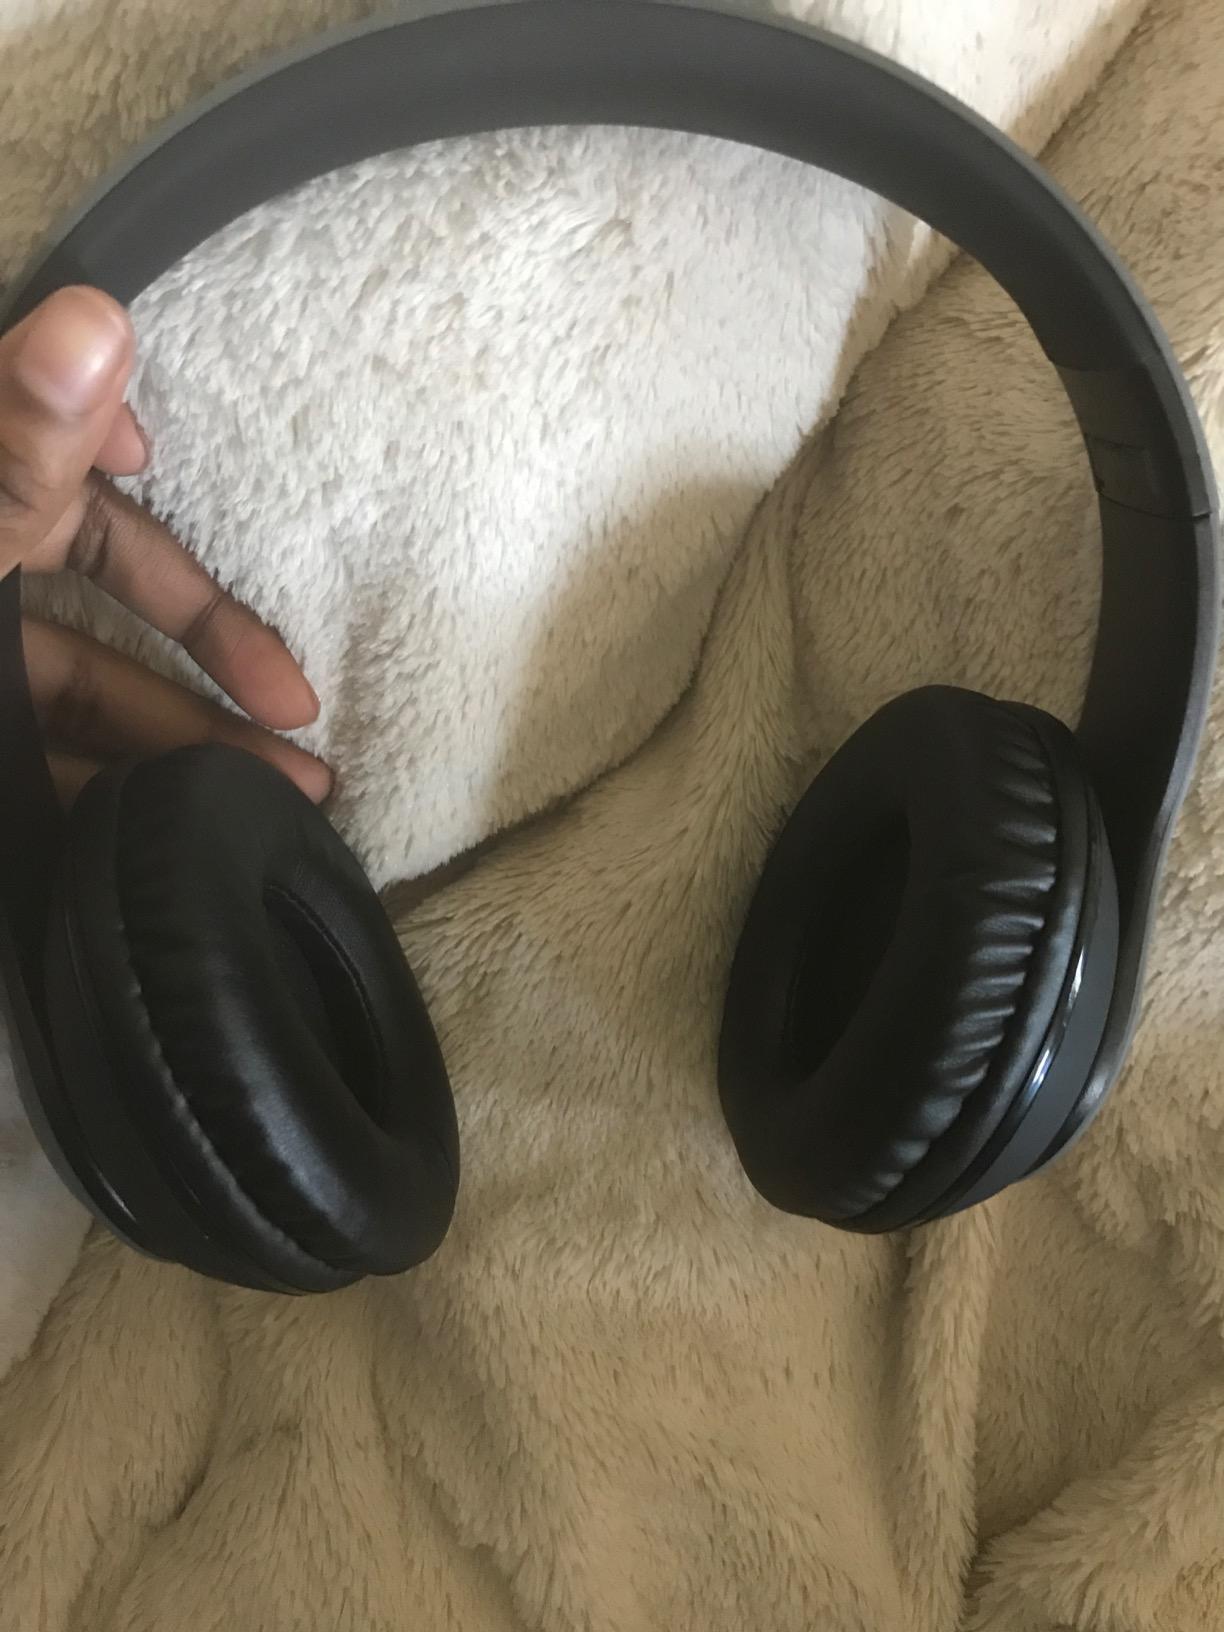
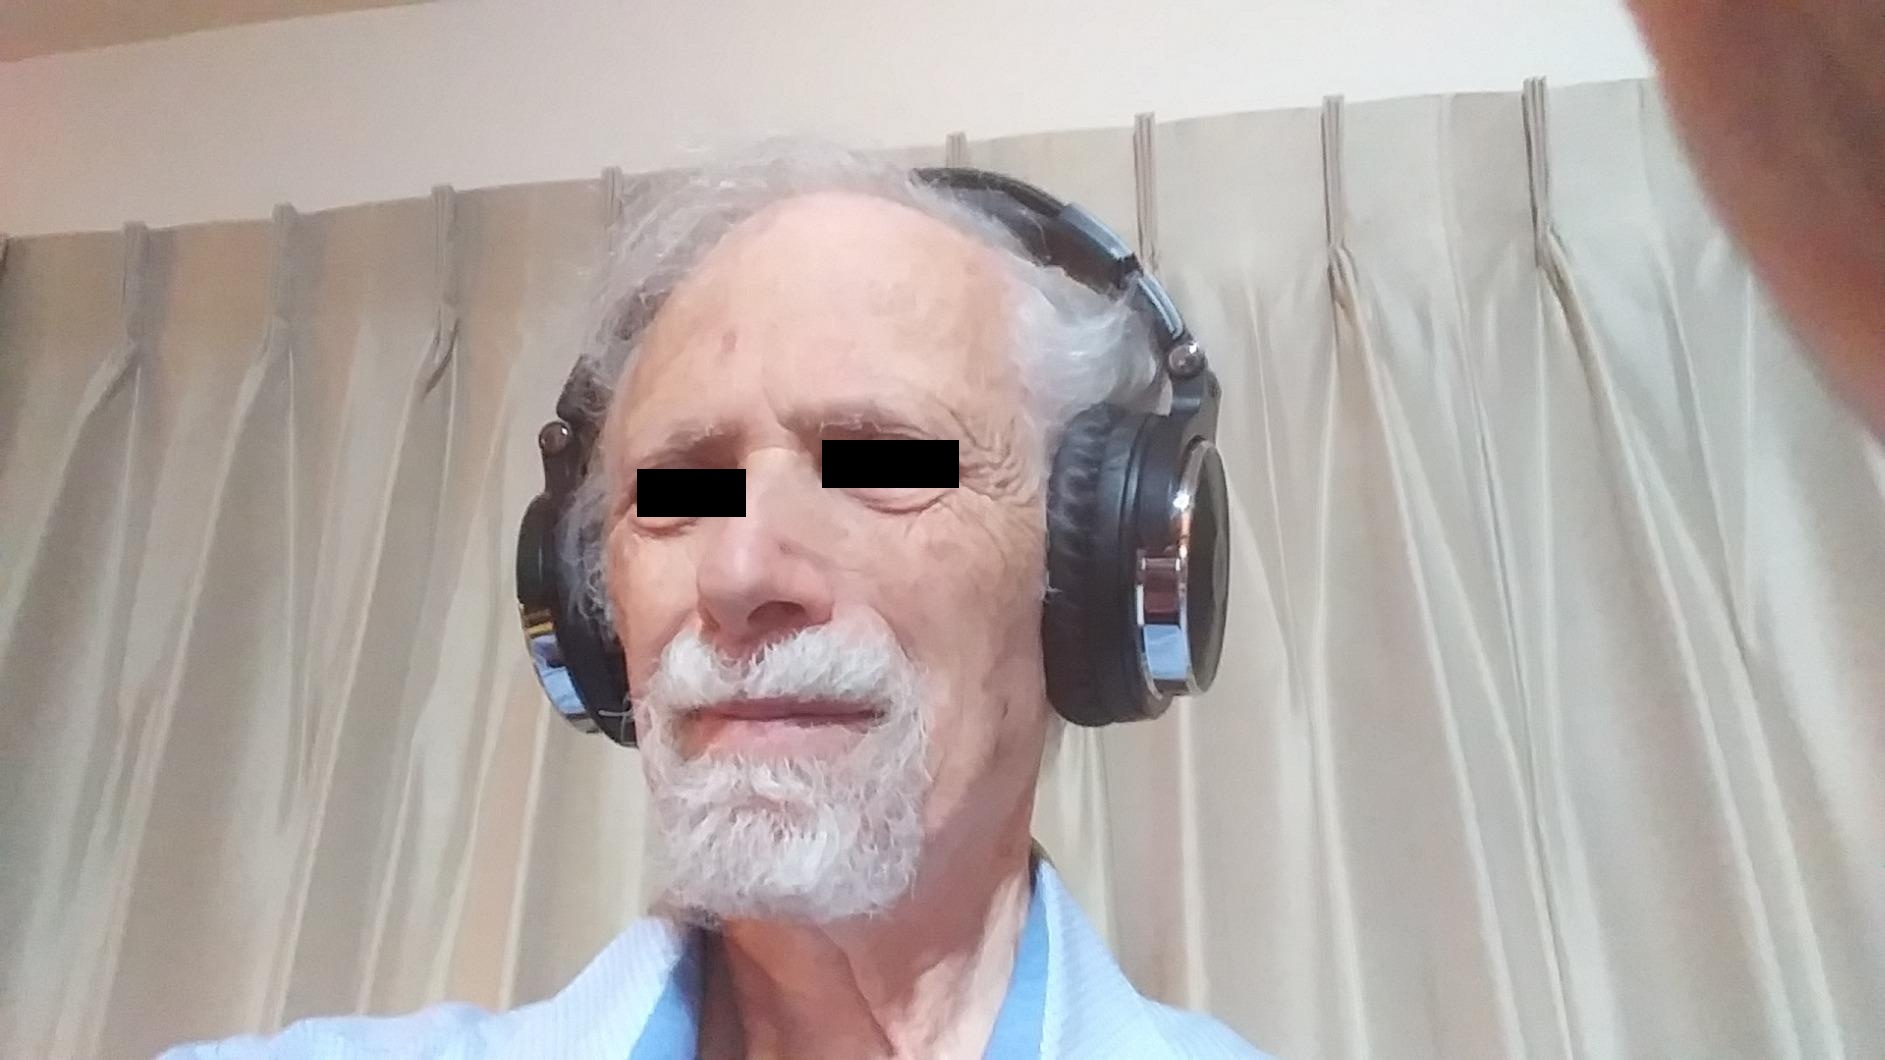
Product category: headphones
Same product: no